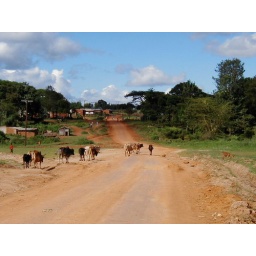
Main road into Bermi and the cows being brought home in the evening